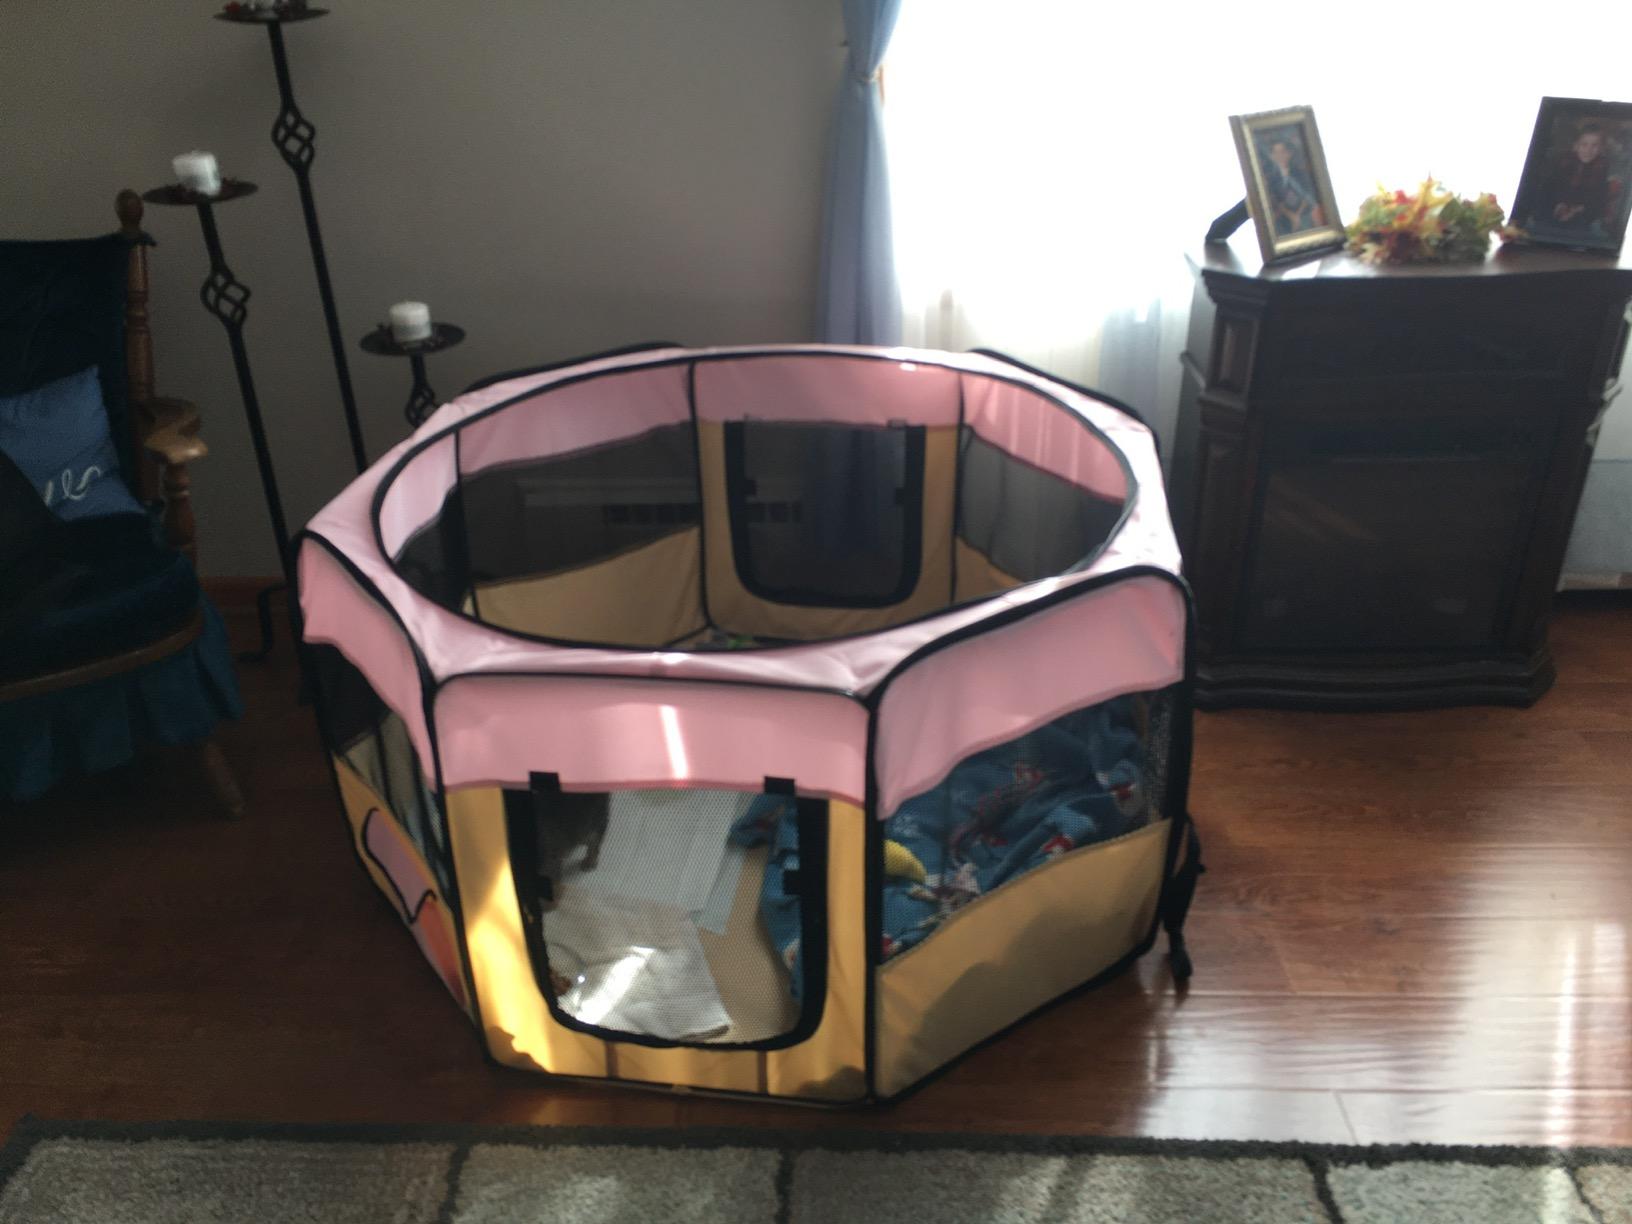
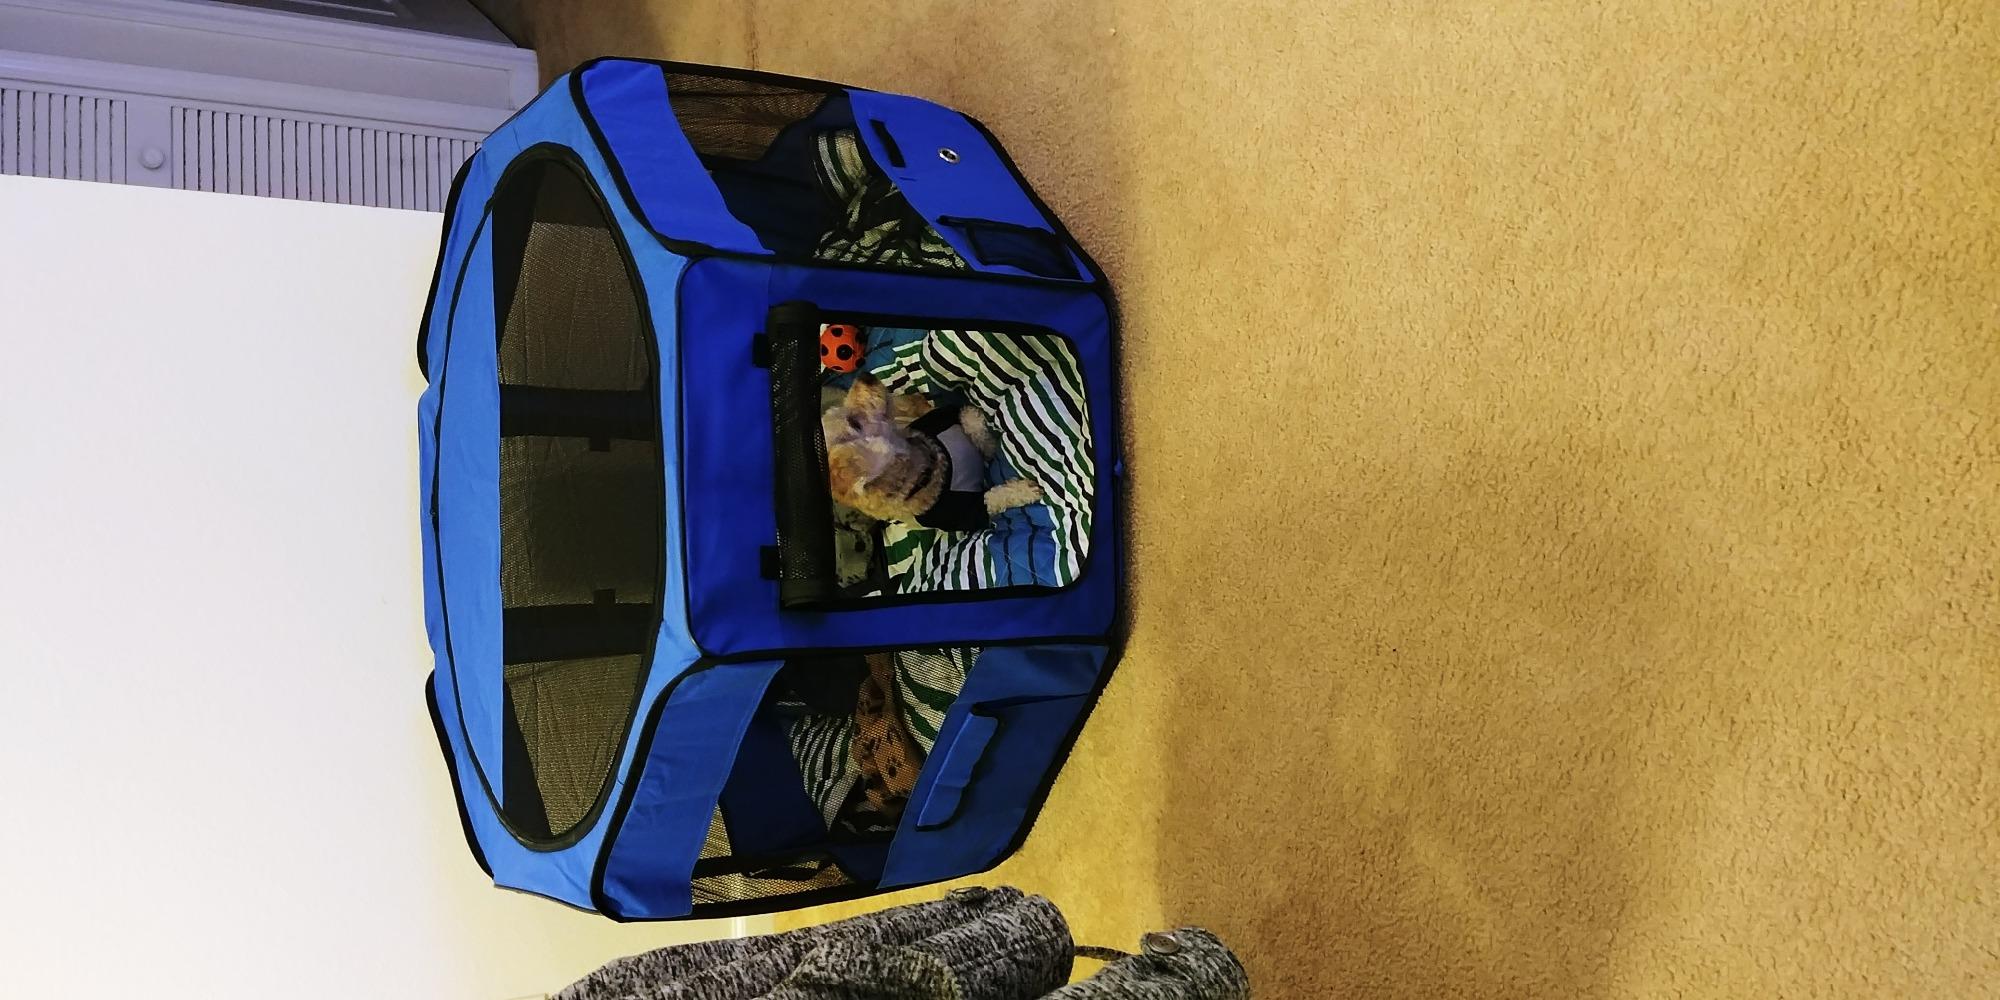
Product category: items_kennel
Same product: no